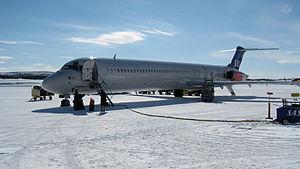
Un avion de la compagnie Scandinavian Airlines (SAS) sur l'aéroport de Kiruna, en Suède.